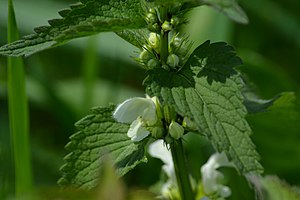
Døvnælde / Galleri
Blade.
Døvnælde er en 20-70 cm høj urt, der vokser i vejkanter og ved bebyggelse. Arten har en tendens til at danne større, sluttede bevoksninger.